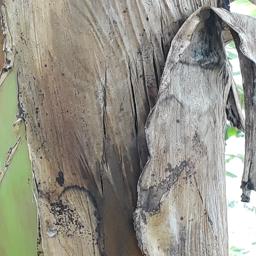
Label: PSEUDOSTEM WEEVIL